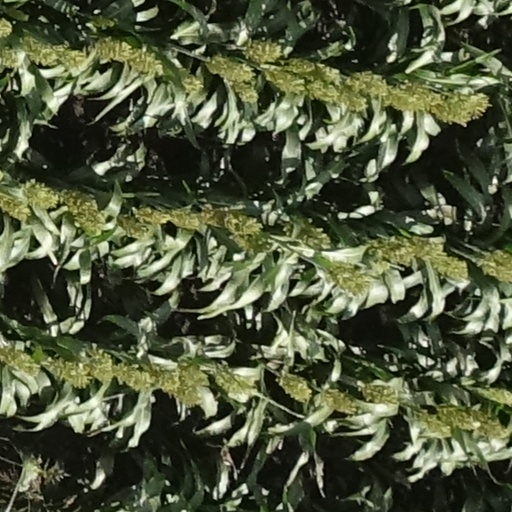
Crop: sorghum